History of Palau

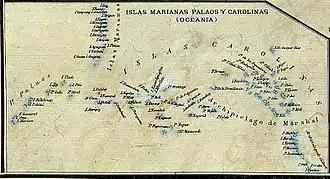
Map of 1888 showing the Spanish East Indies, including Palau Islands (map without Philippines)

Nevertheless, the true and conscious discovery of Palau came a century later in December 1696, when a group of islanders shipwrecked on the Philippines island of Samar. They were interviewed by the Czech missionary Paul Klein on 28 December 1696. Klein was not only able to draw the first map of Palau based on a drawing and a set of pebbles on the beach but also to send an important letter in June 1697 to Europe. This map and the letter caused a vast interest in the new islands and resulted in the first and failed Jesuit attempts to travel to Palau from the Philippines in 1700, 1708 and 1709.